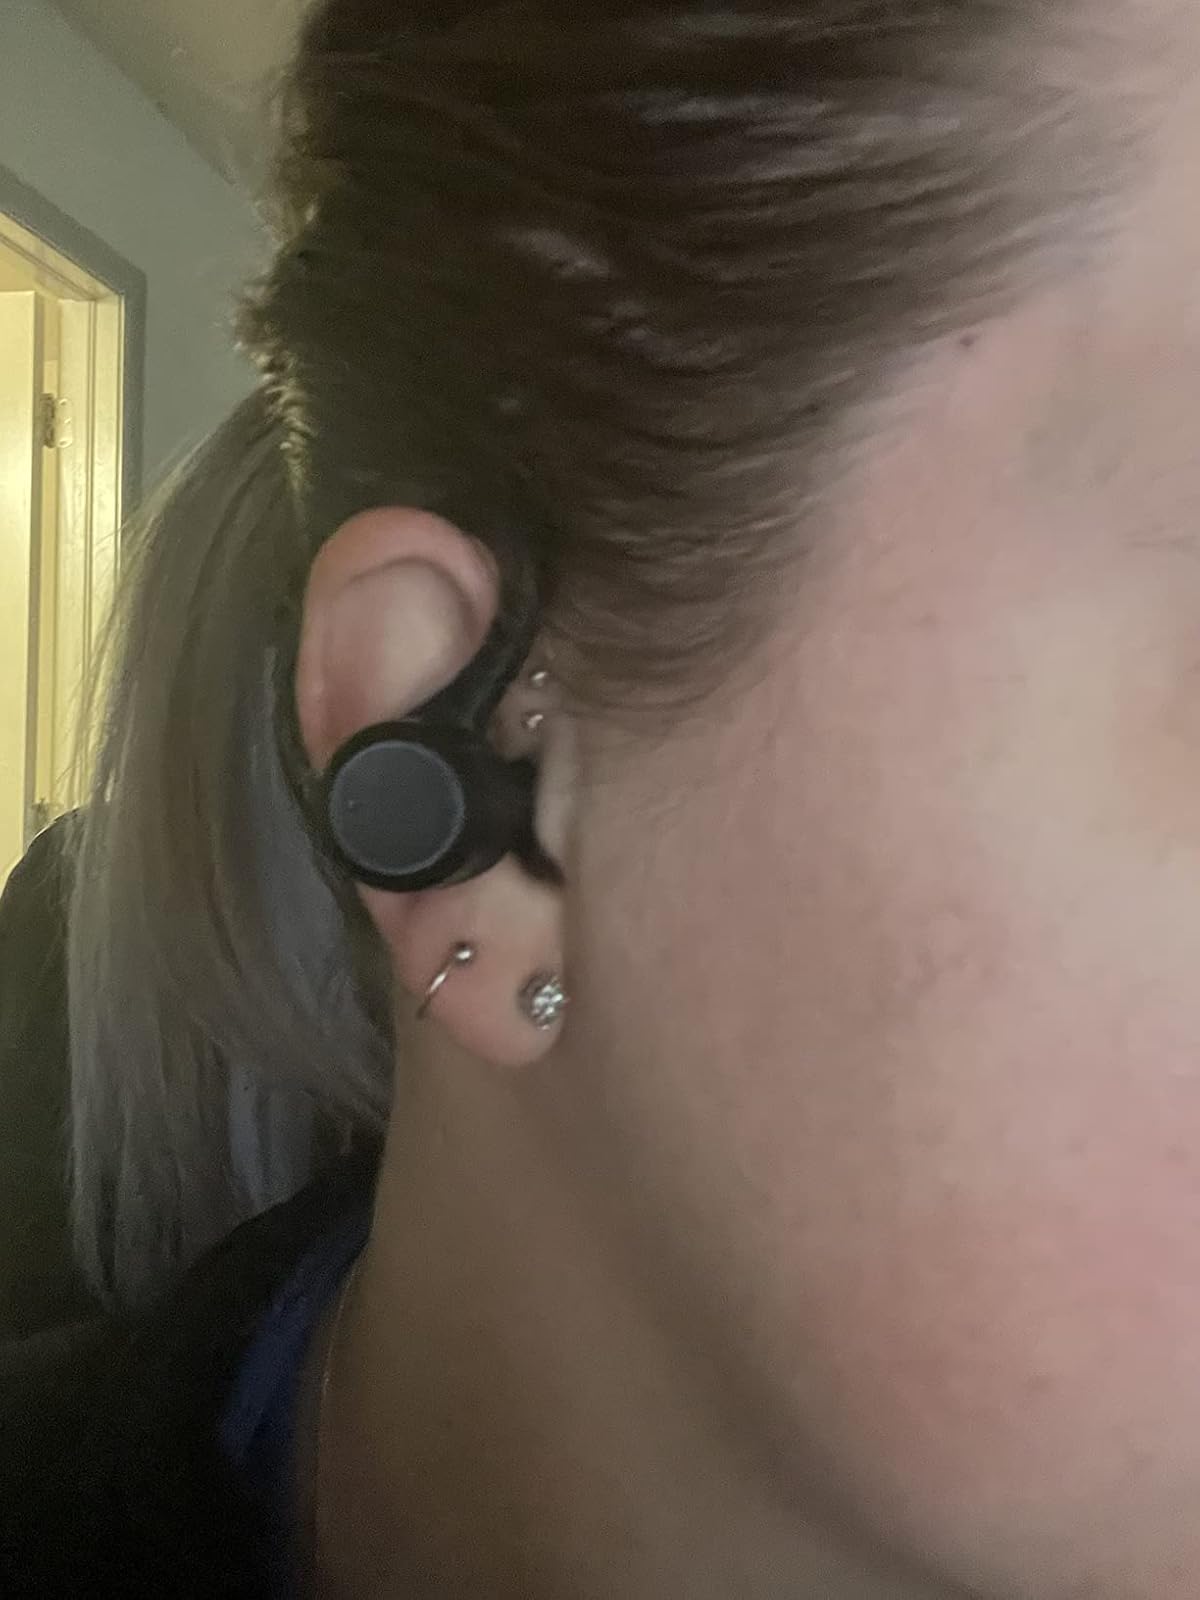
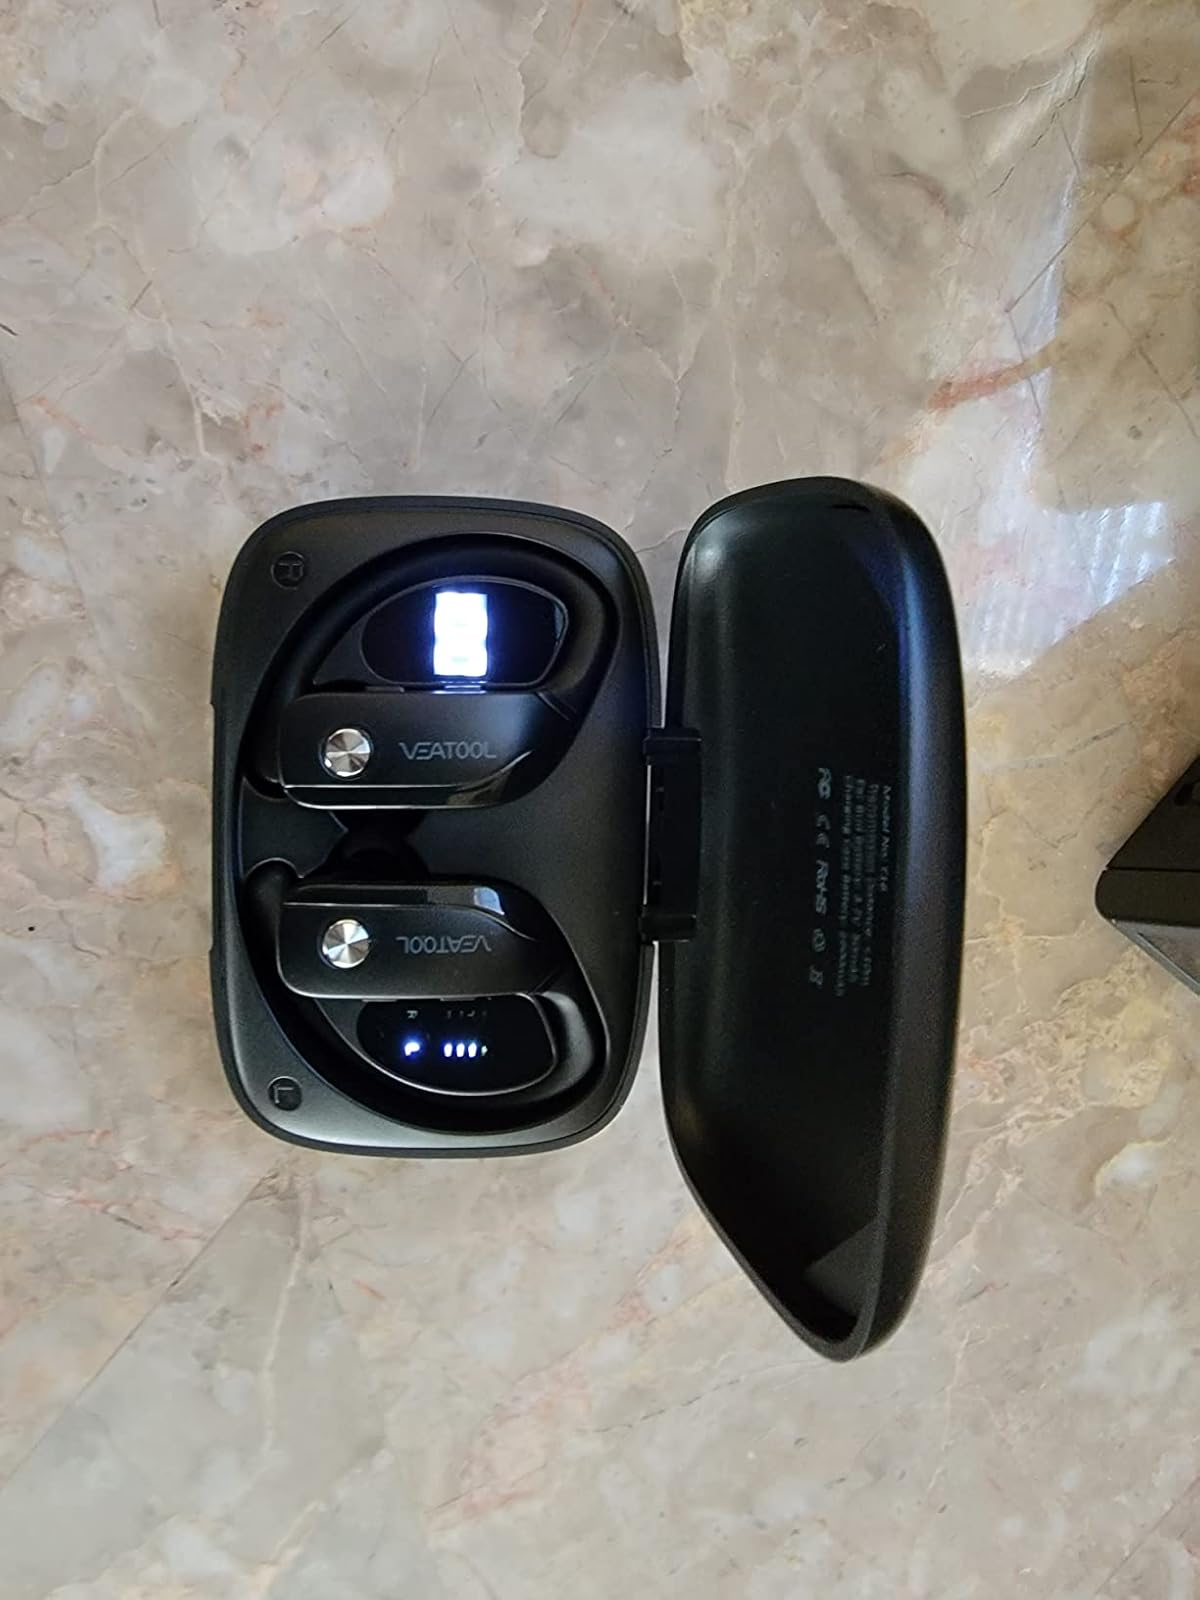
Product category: earbuds
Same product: no